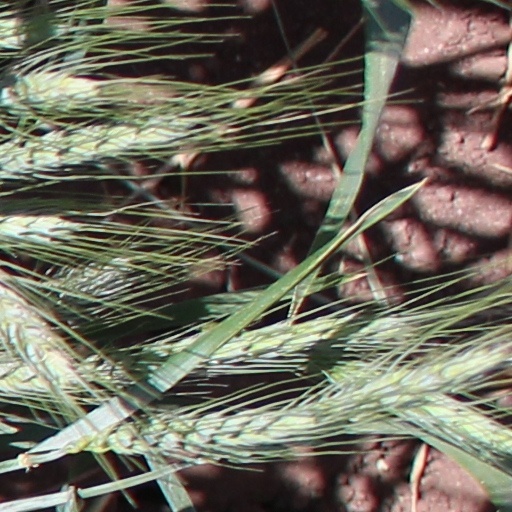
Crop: wheat